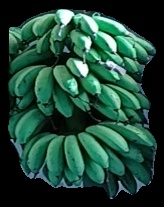
Variety: rasbale
Grade: grade2